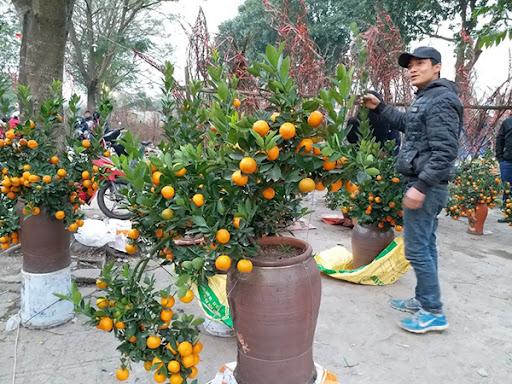
ở bên những chậu quất có sự xuất hiện của một người đàn ông